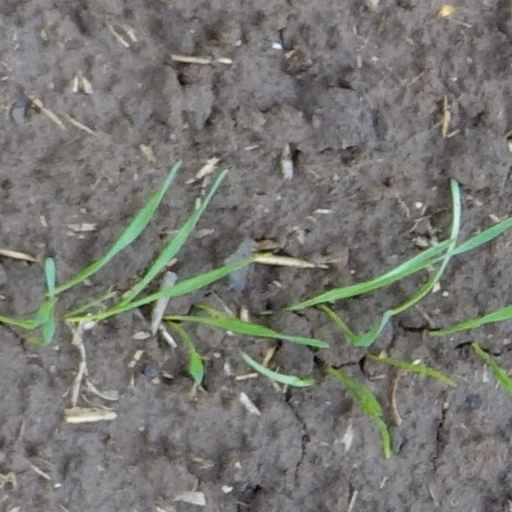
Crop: wheat